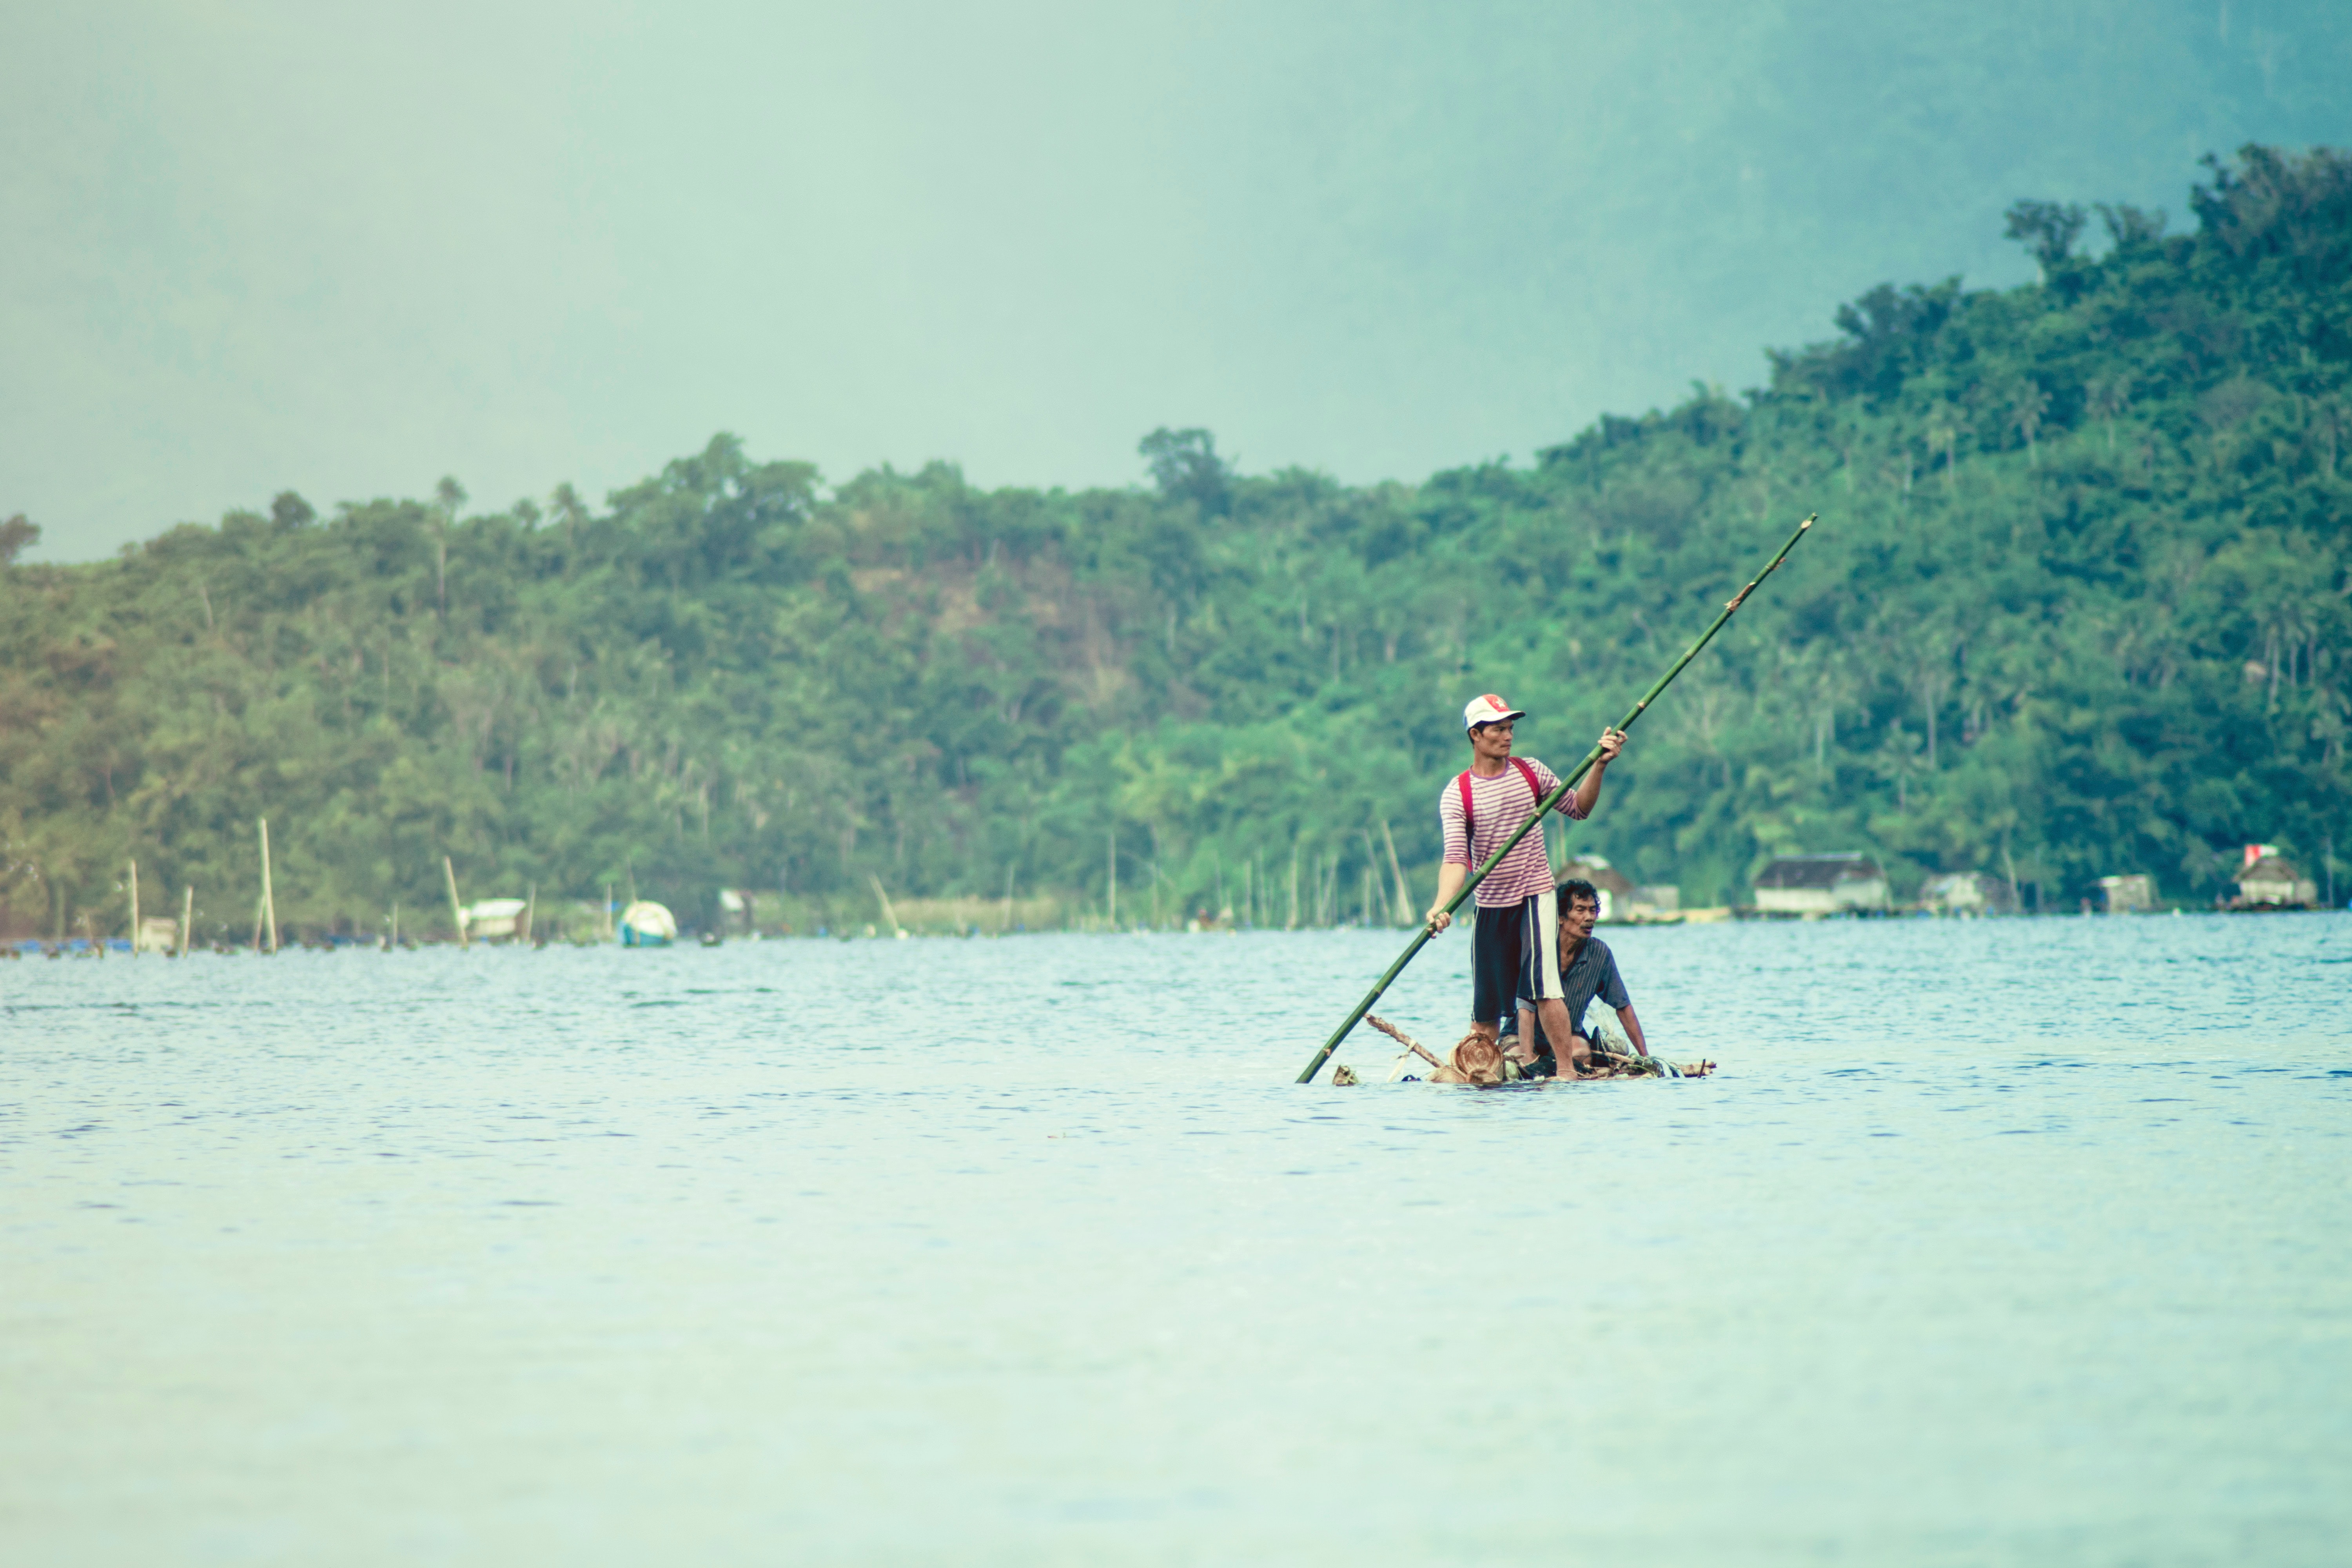
water transportation, stand up paddle surfing, water, recreation, river, paddle, waterway, vacation, fun, surface water sports, tourism, adaptation, vehicle, lake, coastal and oceanic landforms, boating, coast, reservoir, leisure, sea